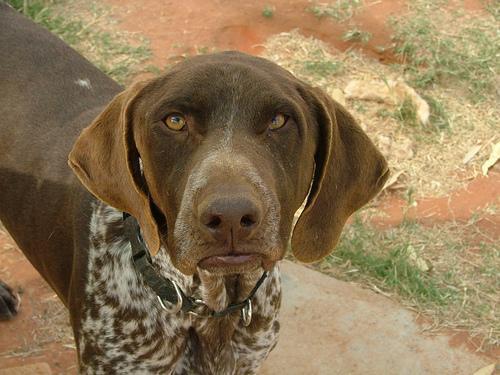
german shorthaired